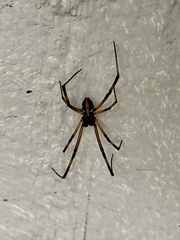
Species: Lactrodectus_hesperus